Ken Richardson (baseball)

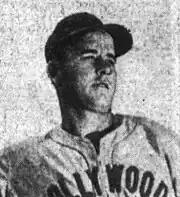
Richardson, circa 1946

Kenneth Franklin Richardson (May 2, 1915 – December 7, 1987) was an American professional baseball player who spent 21 seasons in minor league baseball, interrupted by two, six-game Major League trials with the Philadelphia Athletics and Philadelphia Phillies. He played six games for each team, collecting four hits, including one double. However, in the minors (1934–1946; 1948–1955) he played in 2,336 games, with his 2,168 hits including 222 home runs.